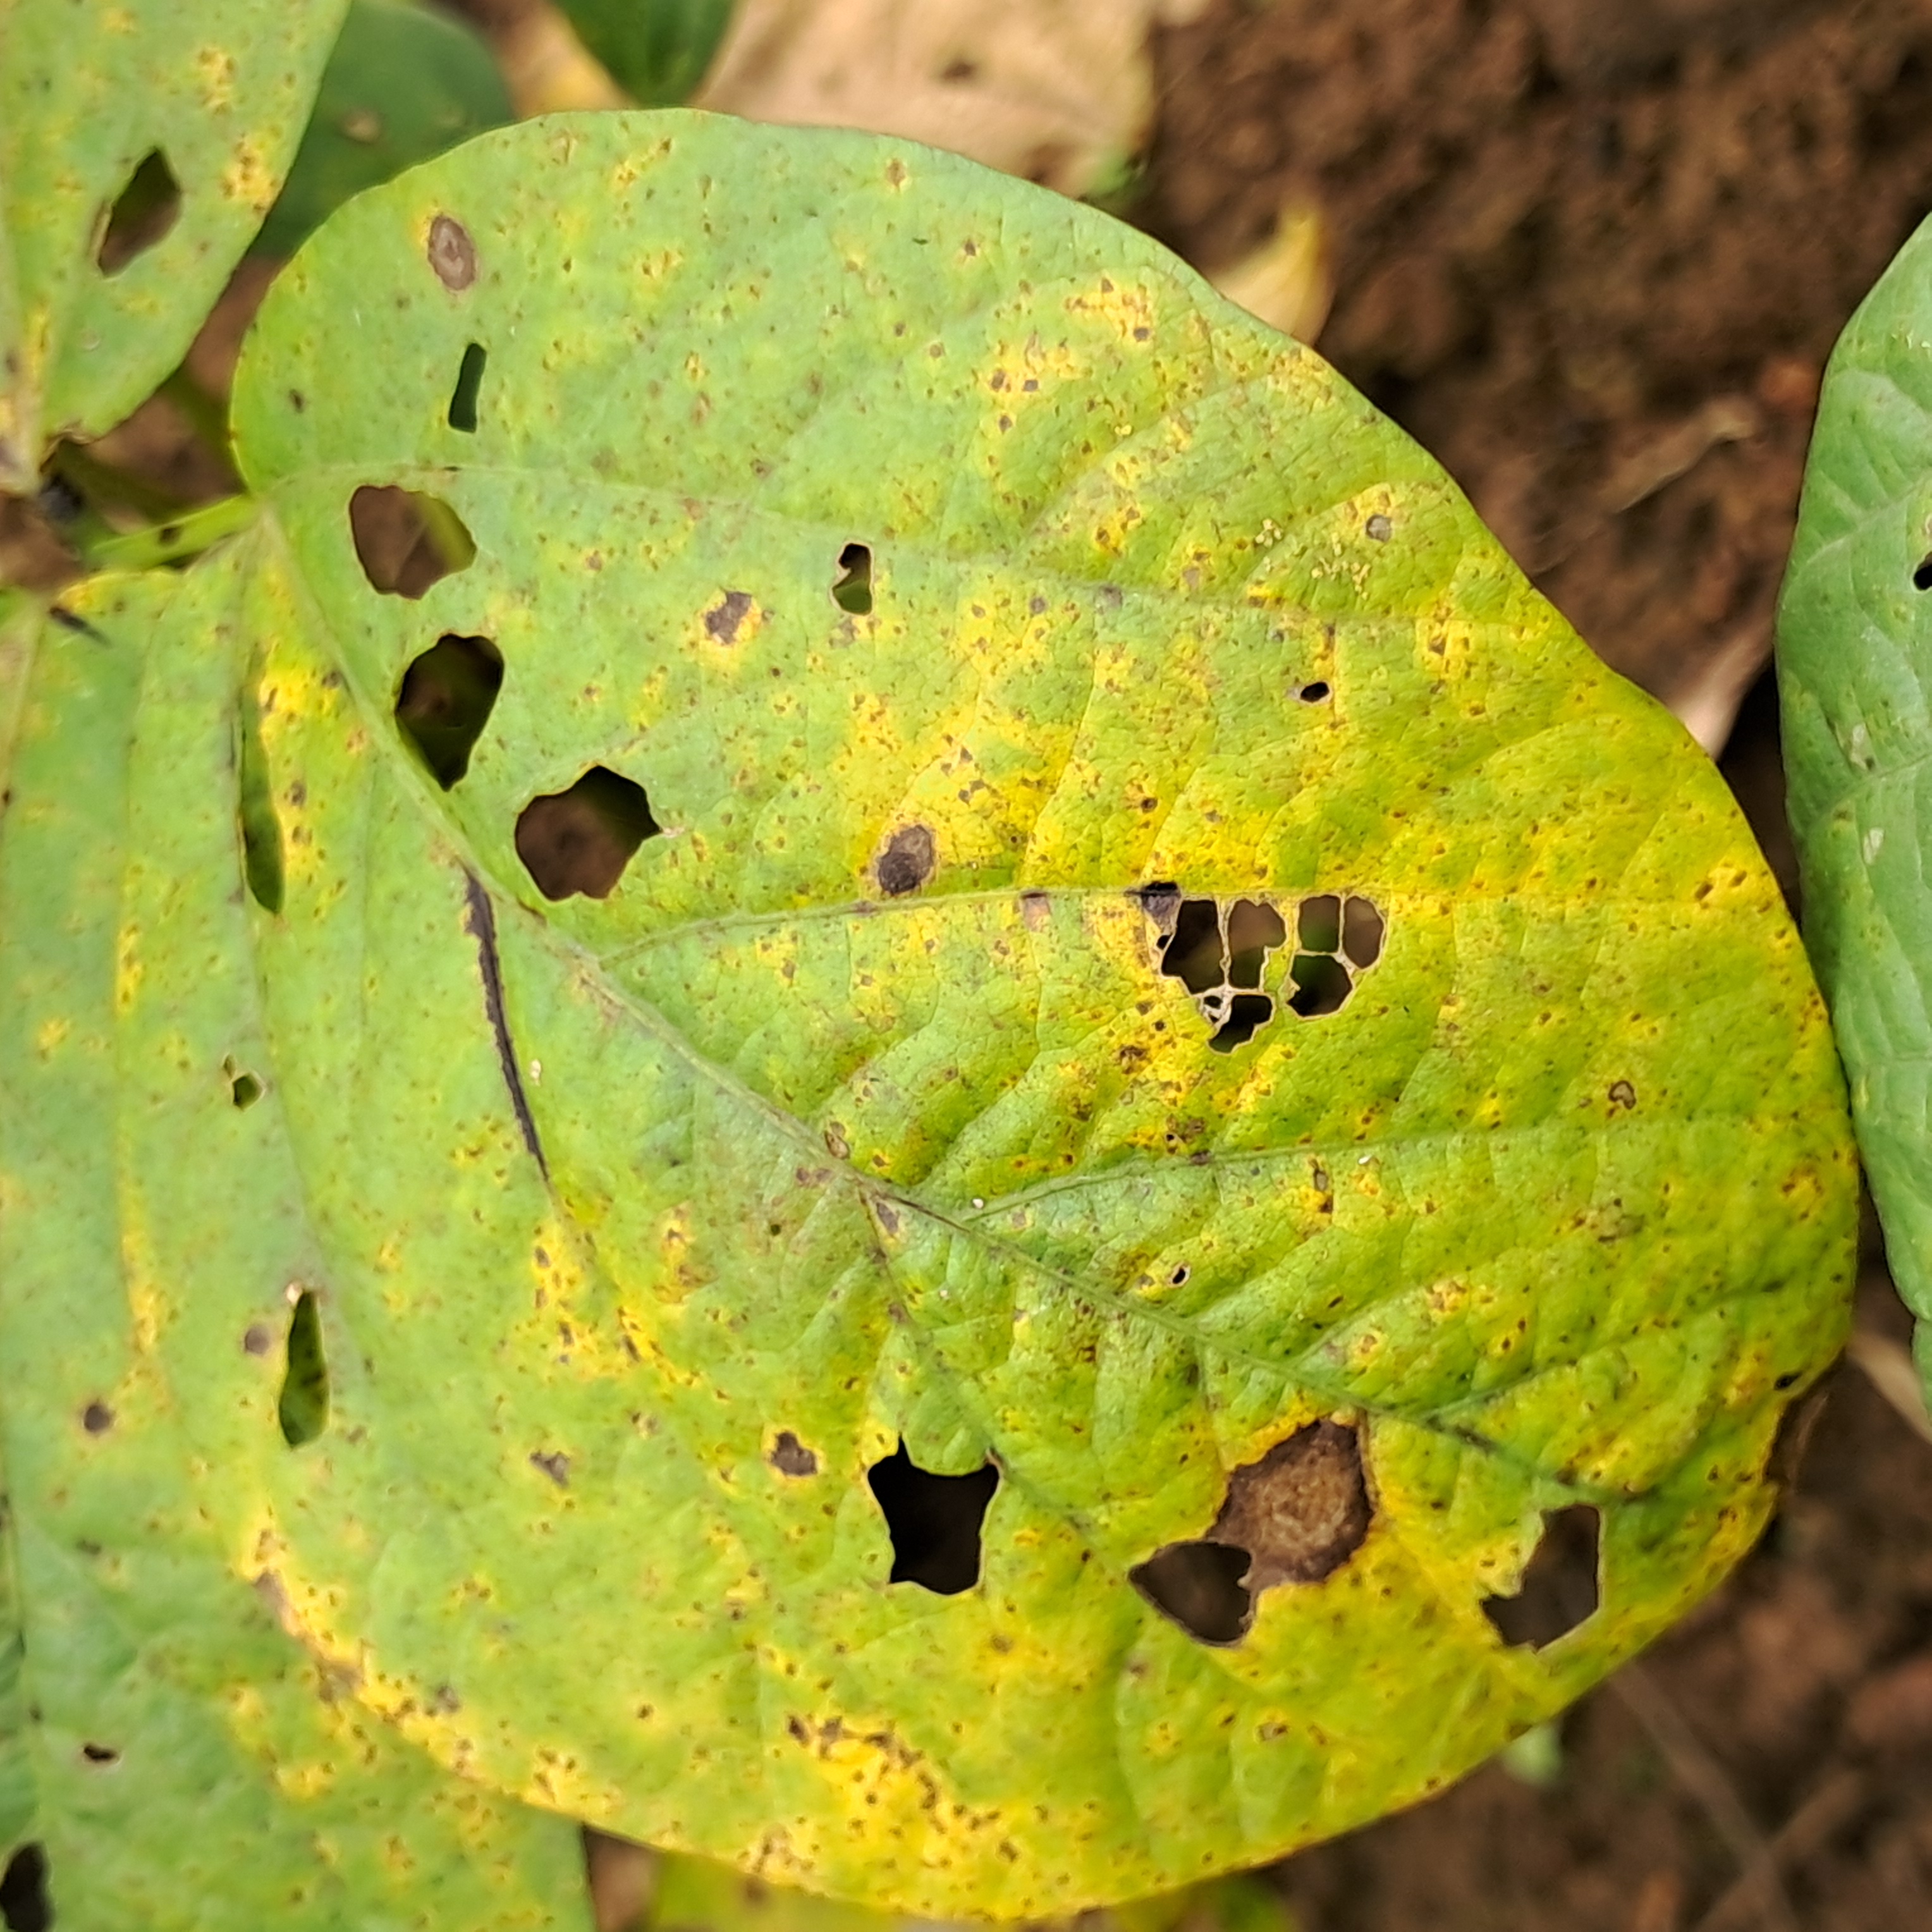
Label: Rust